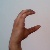
The image shows a hand gesture representing the letter 'C' in Indian Sign Language.